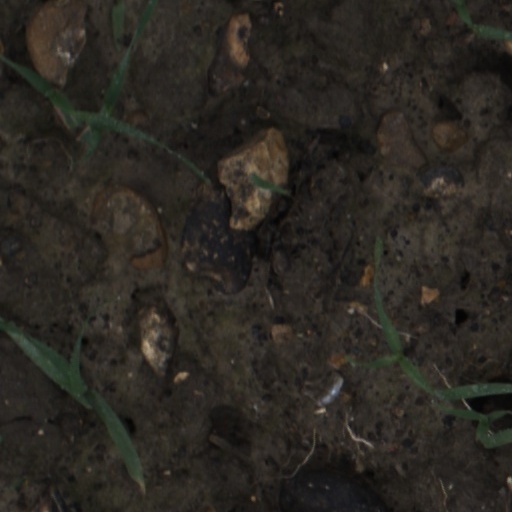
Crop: wheat